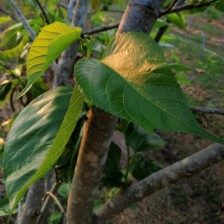
Variety: TaiwanMeacho